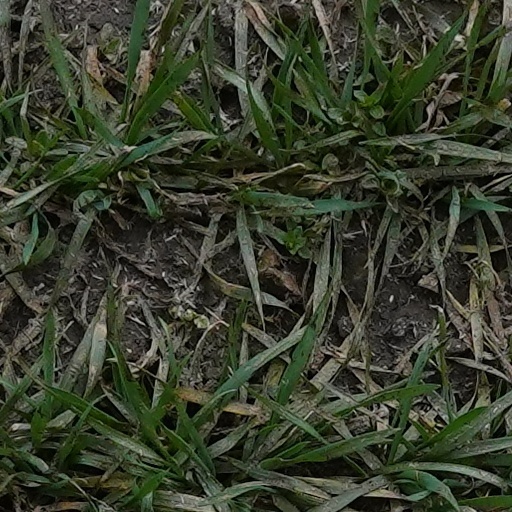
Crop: wheat